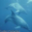
Label: dolphin